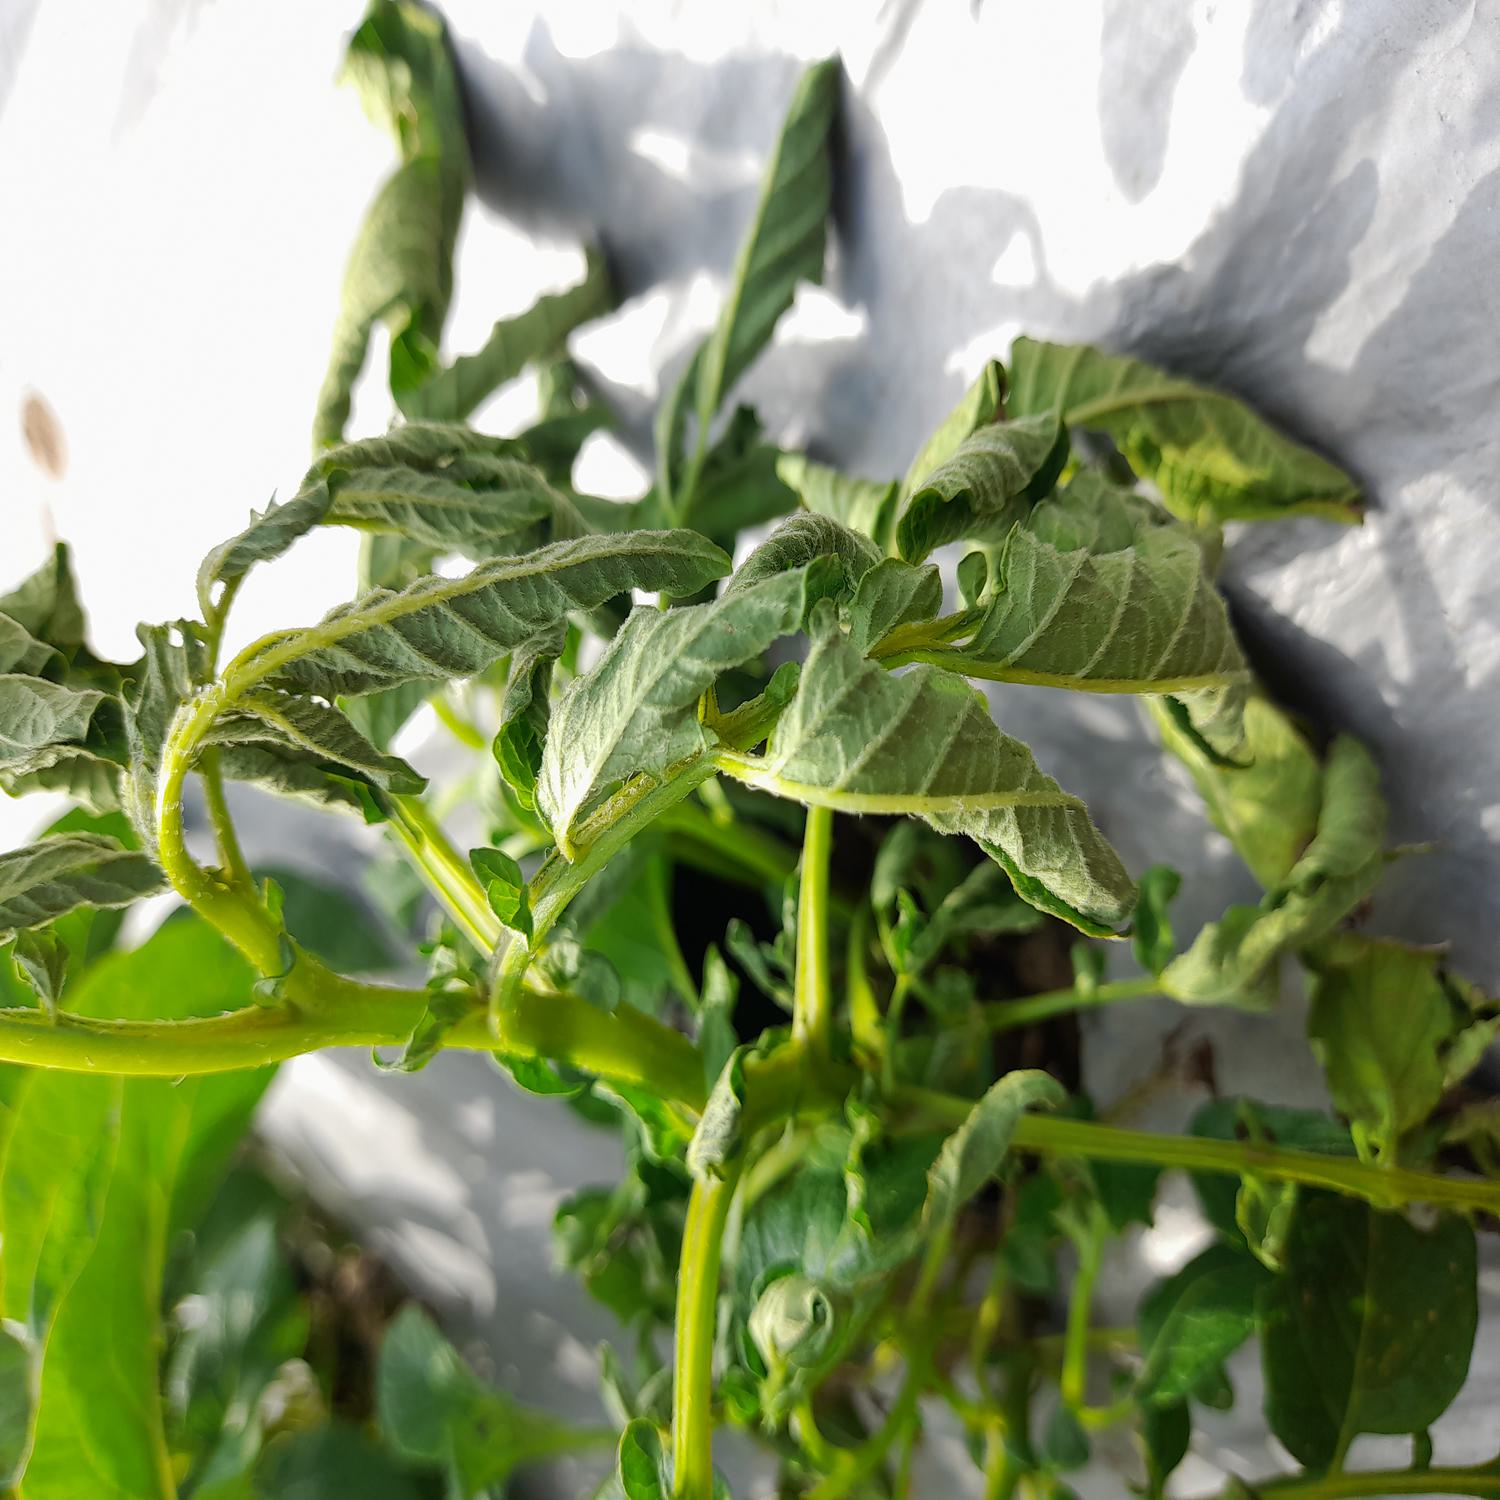
Etiqueta: Pudricion_Parda